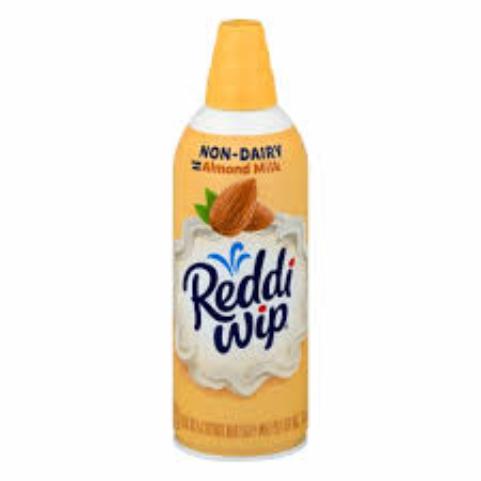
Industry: Food